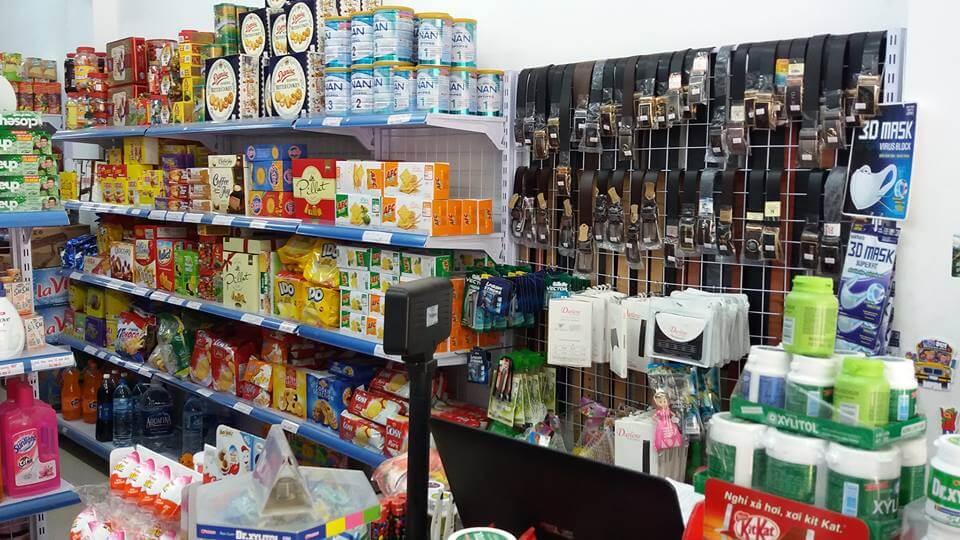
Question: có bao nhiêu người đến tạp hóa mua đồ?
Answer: không có ai đến mua